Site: brandenburg
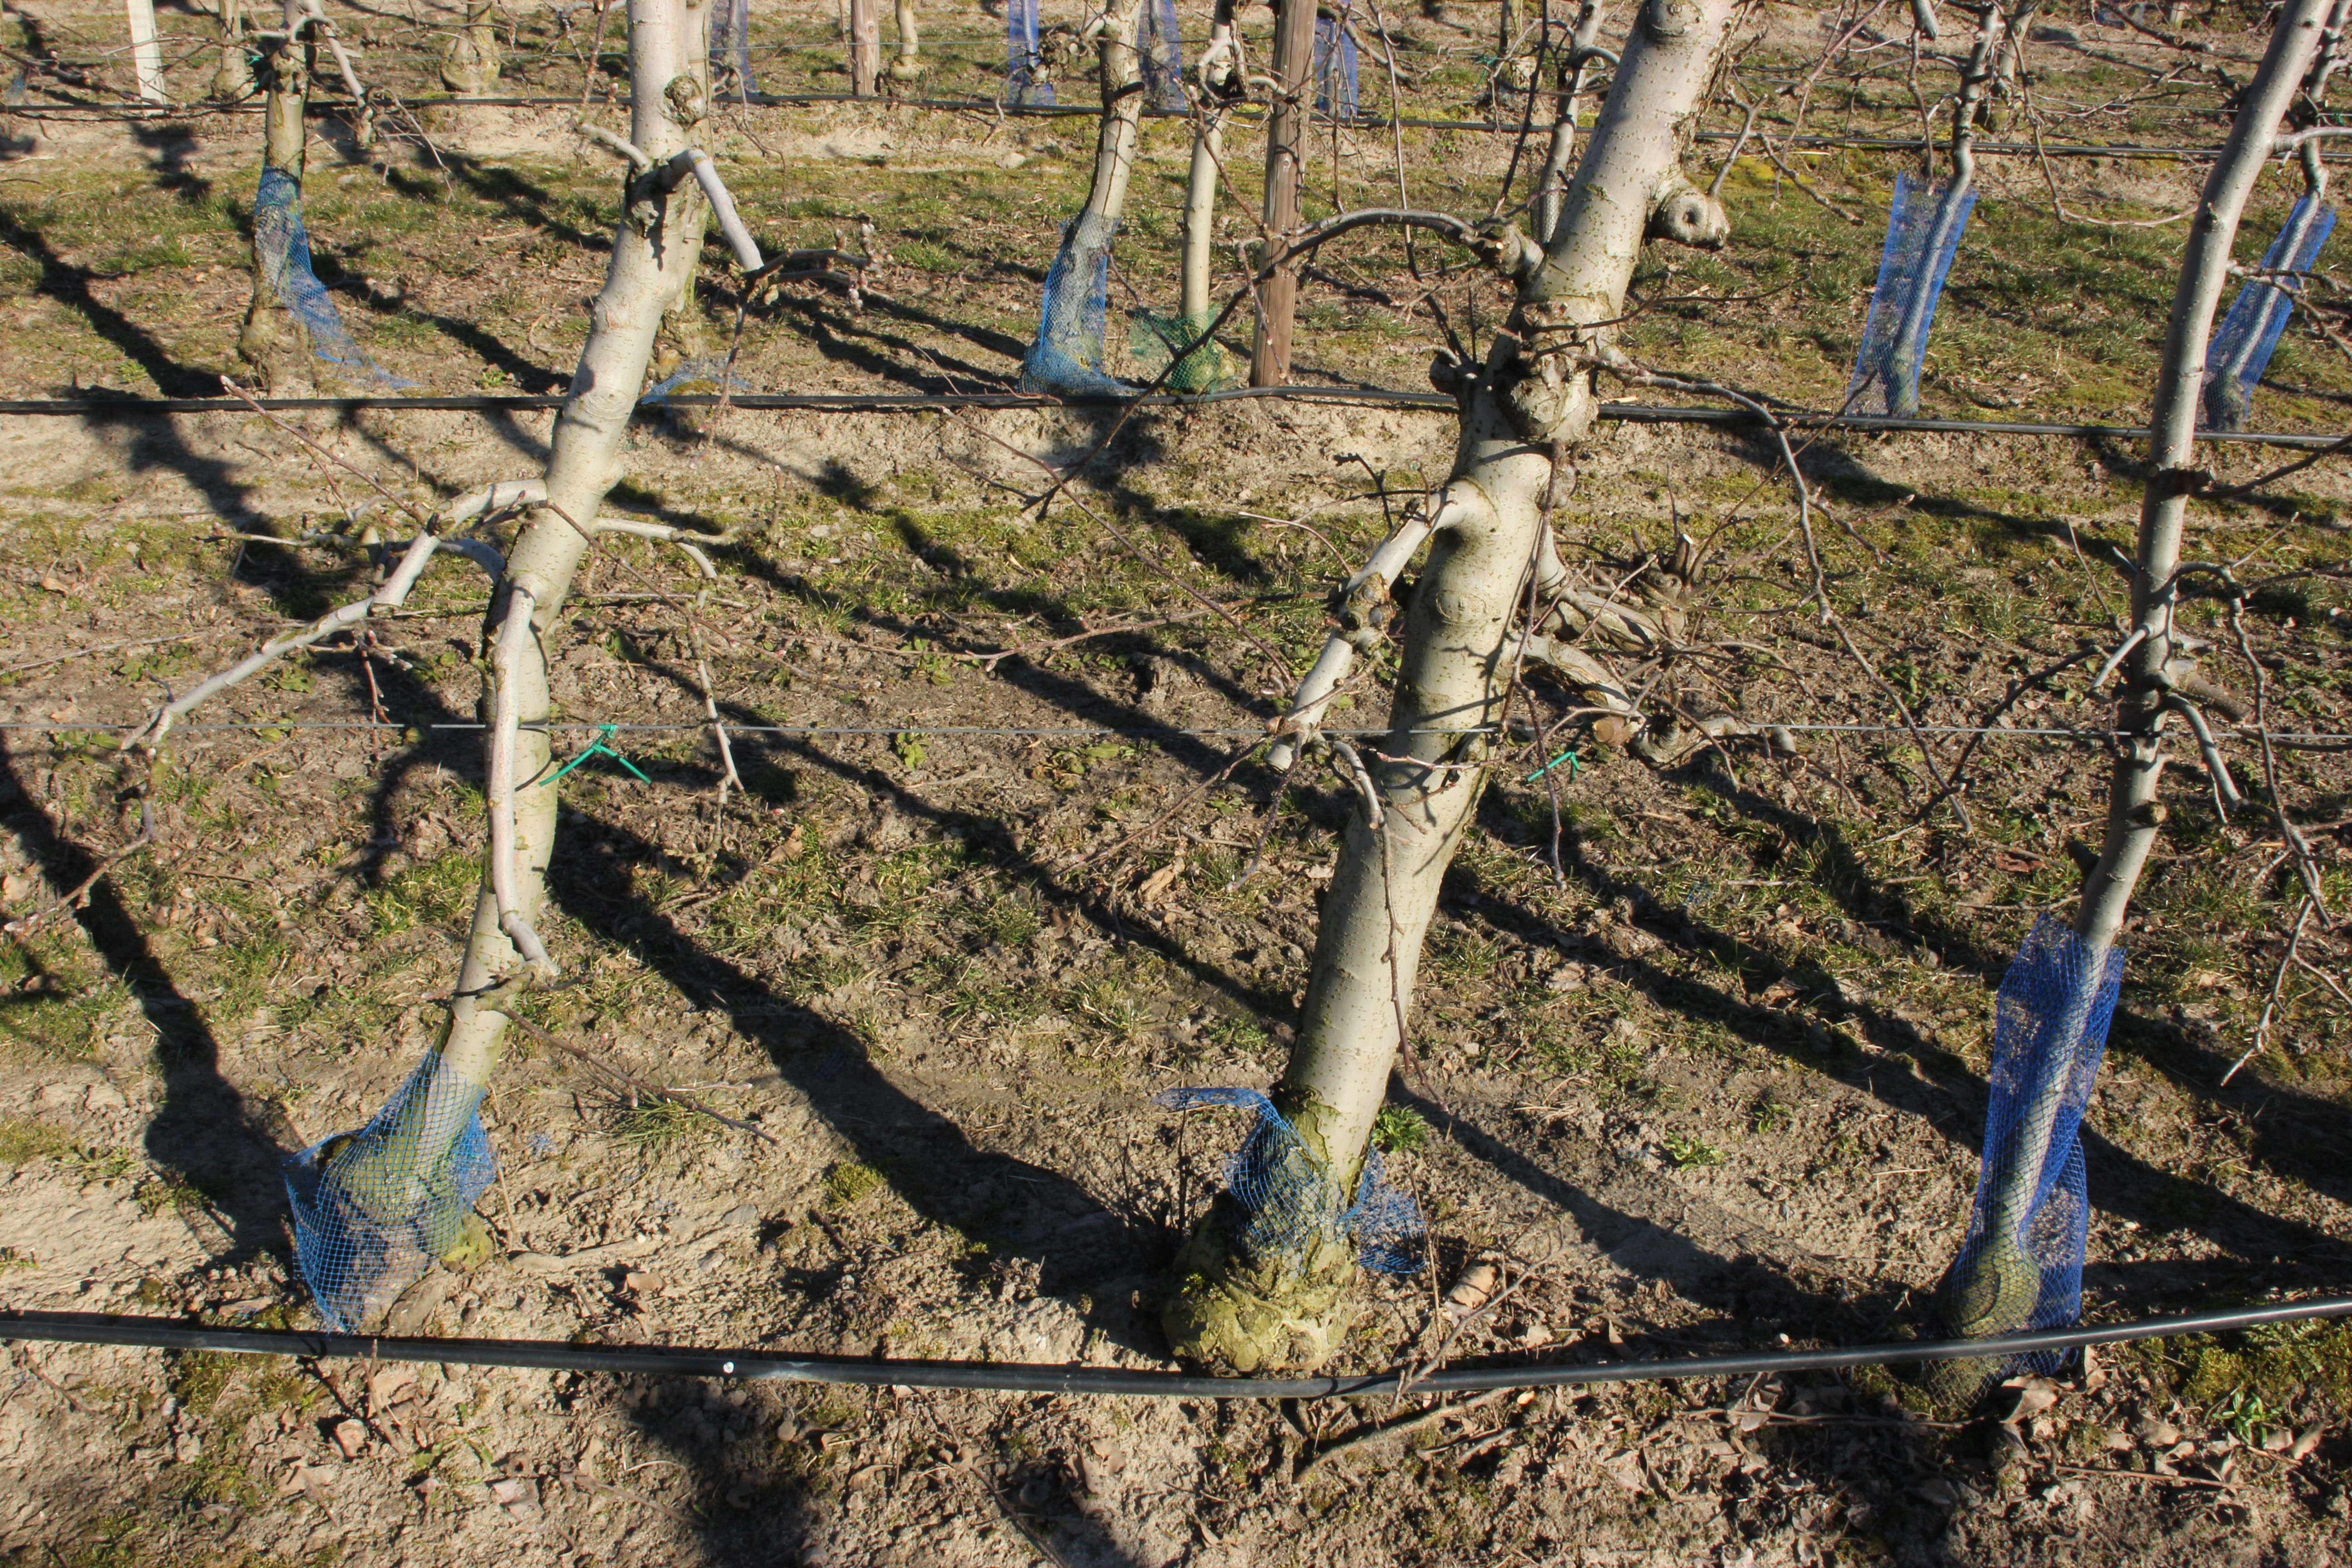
Growth stage (BBCH 03): Bud development